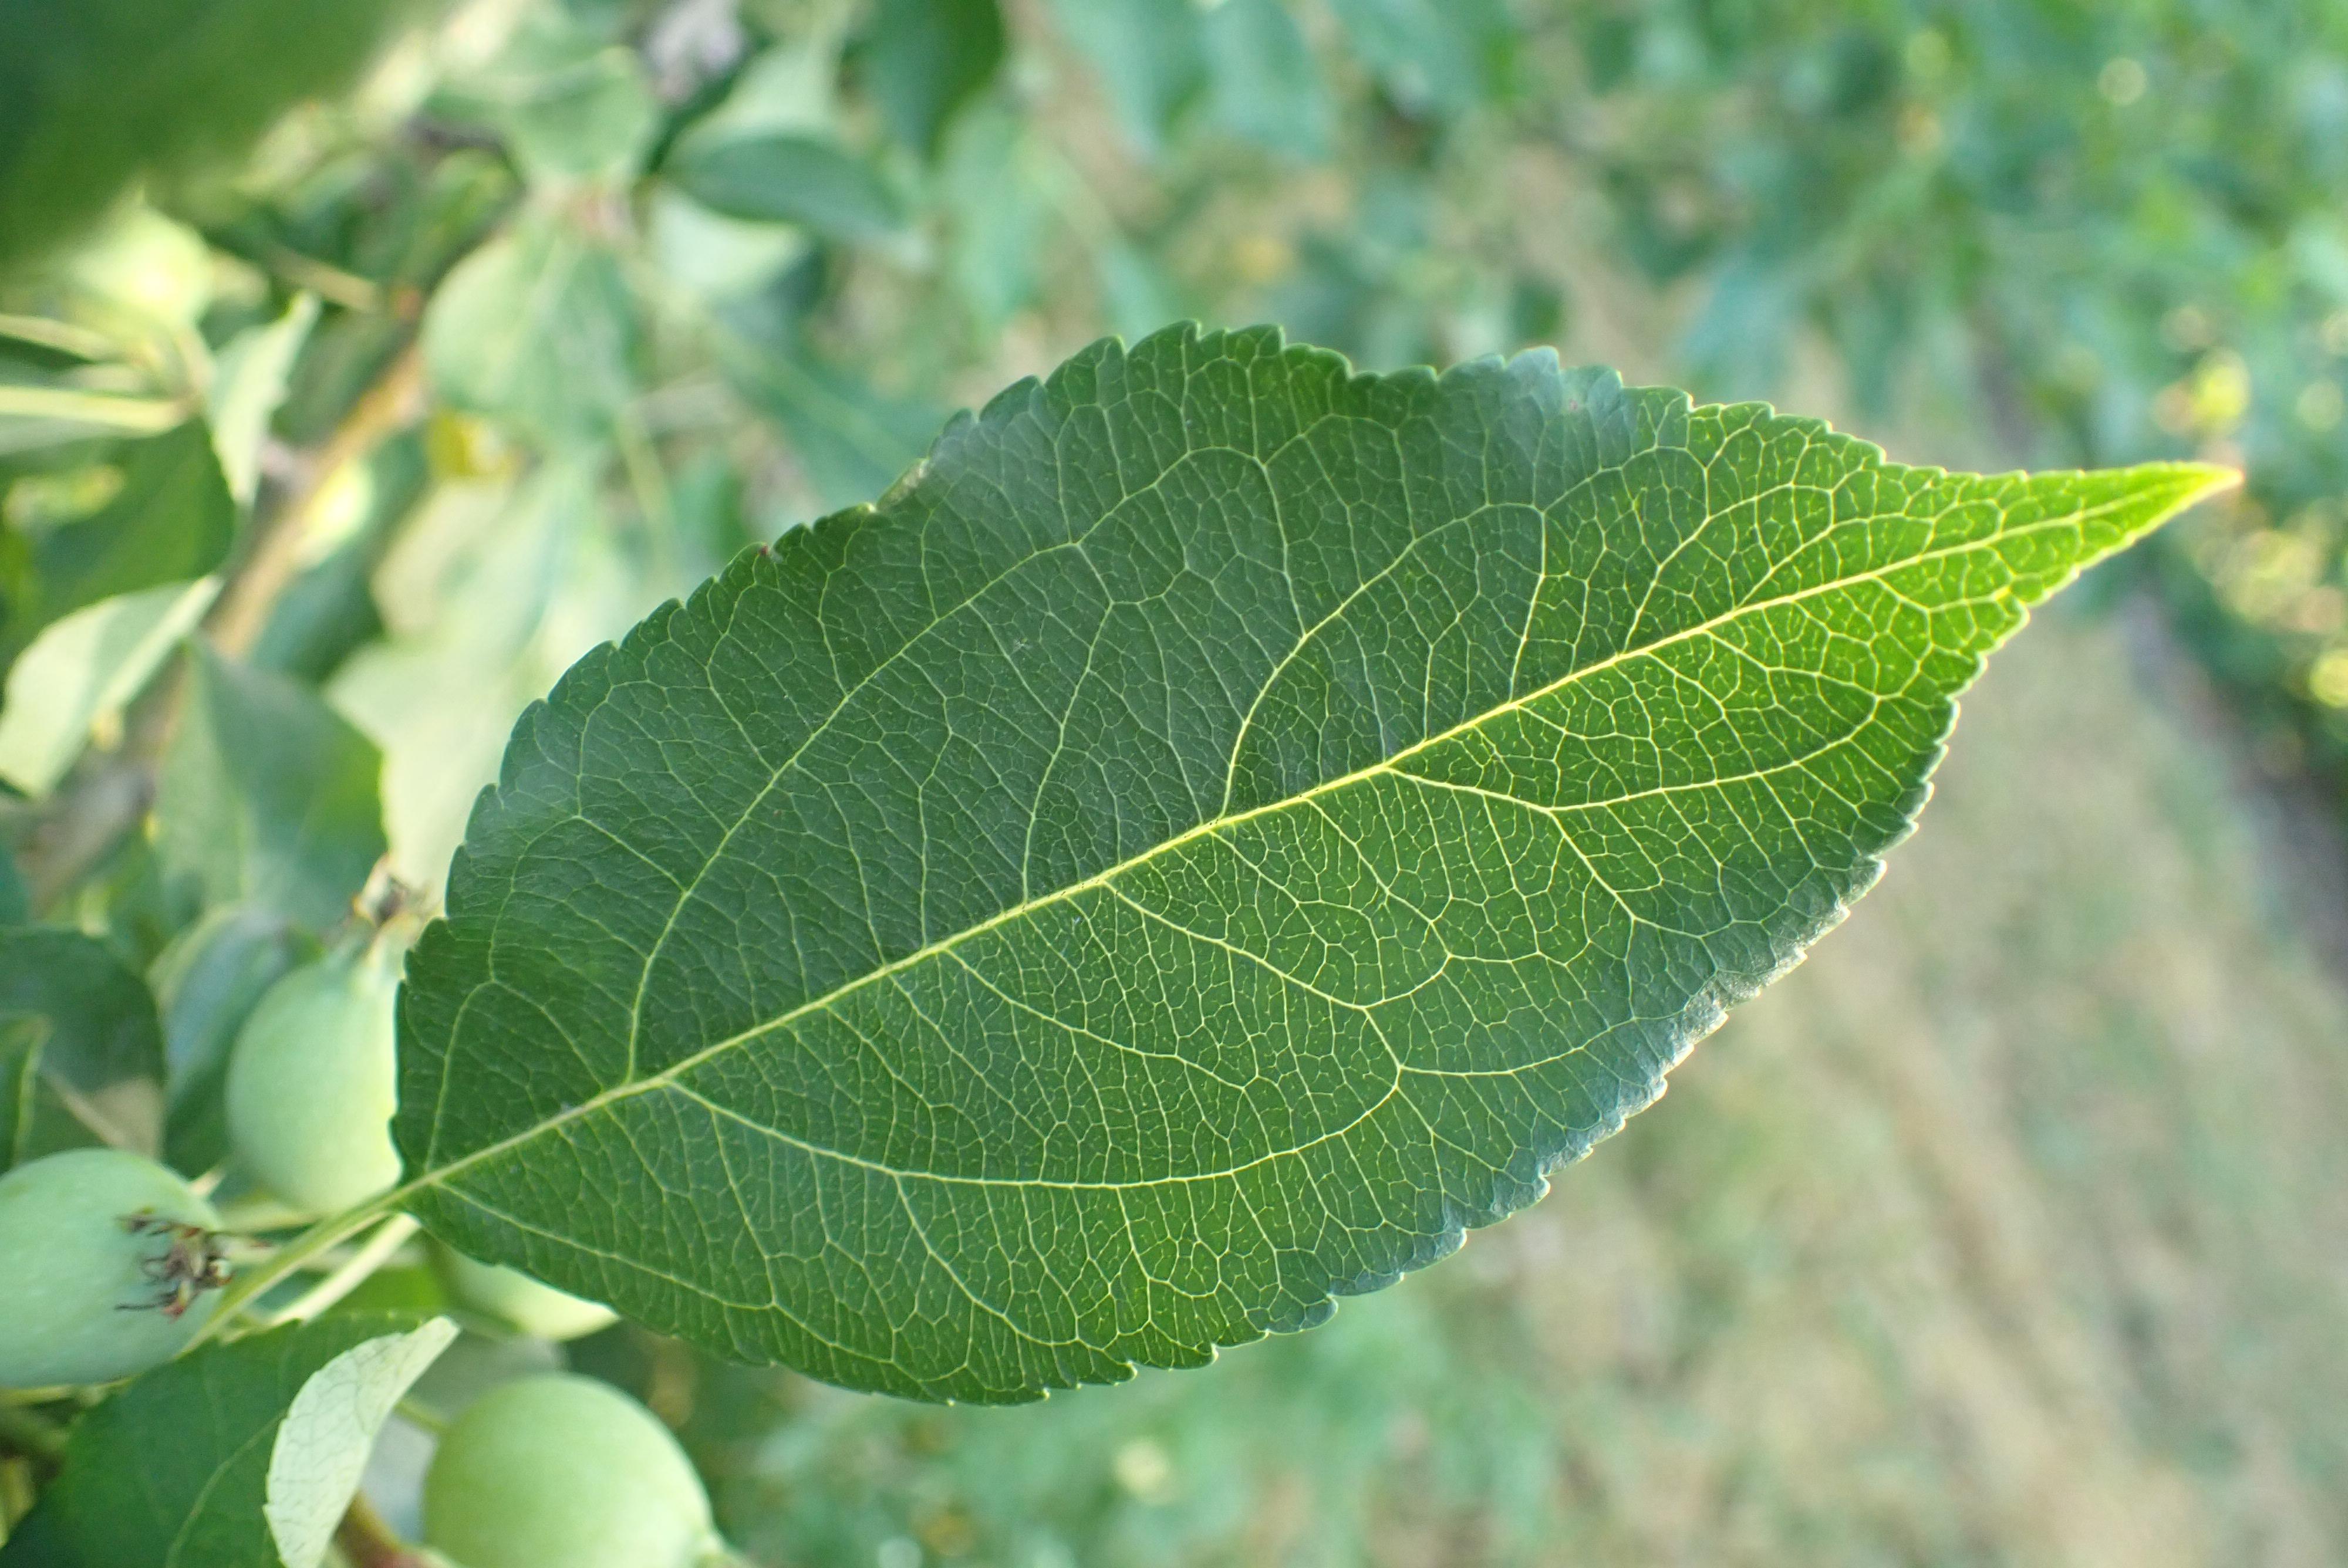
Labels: healthy